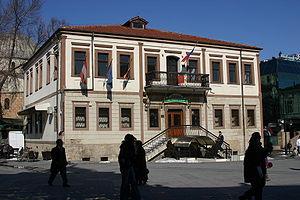
Bitola est une municipalité et une ville du sud-ouest de la Macédoine du Nord. La municipalité comptait 93 585 habitants en 2002 et couvre 422 km². La ville en elle-même comptait alors 74 550 habitants, le reste de la population étant réparti dans les villages alentour.